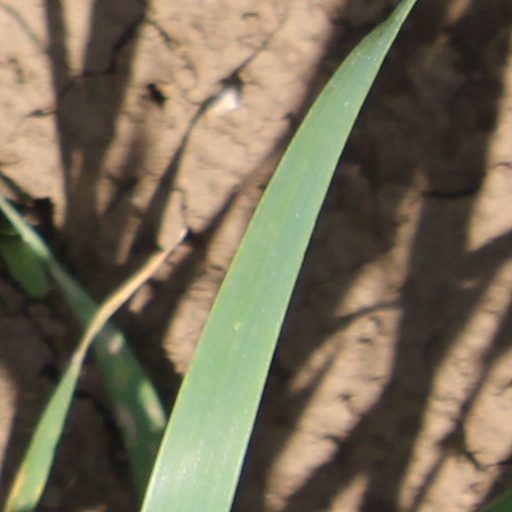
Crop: wheat